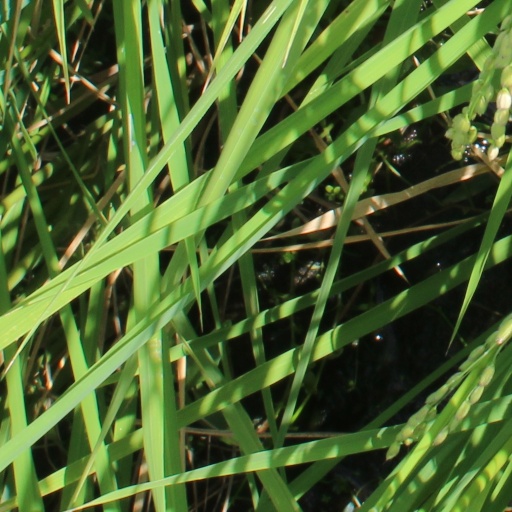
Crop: rice